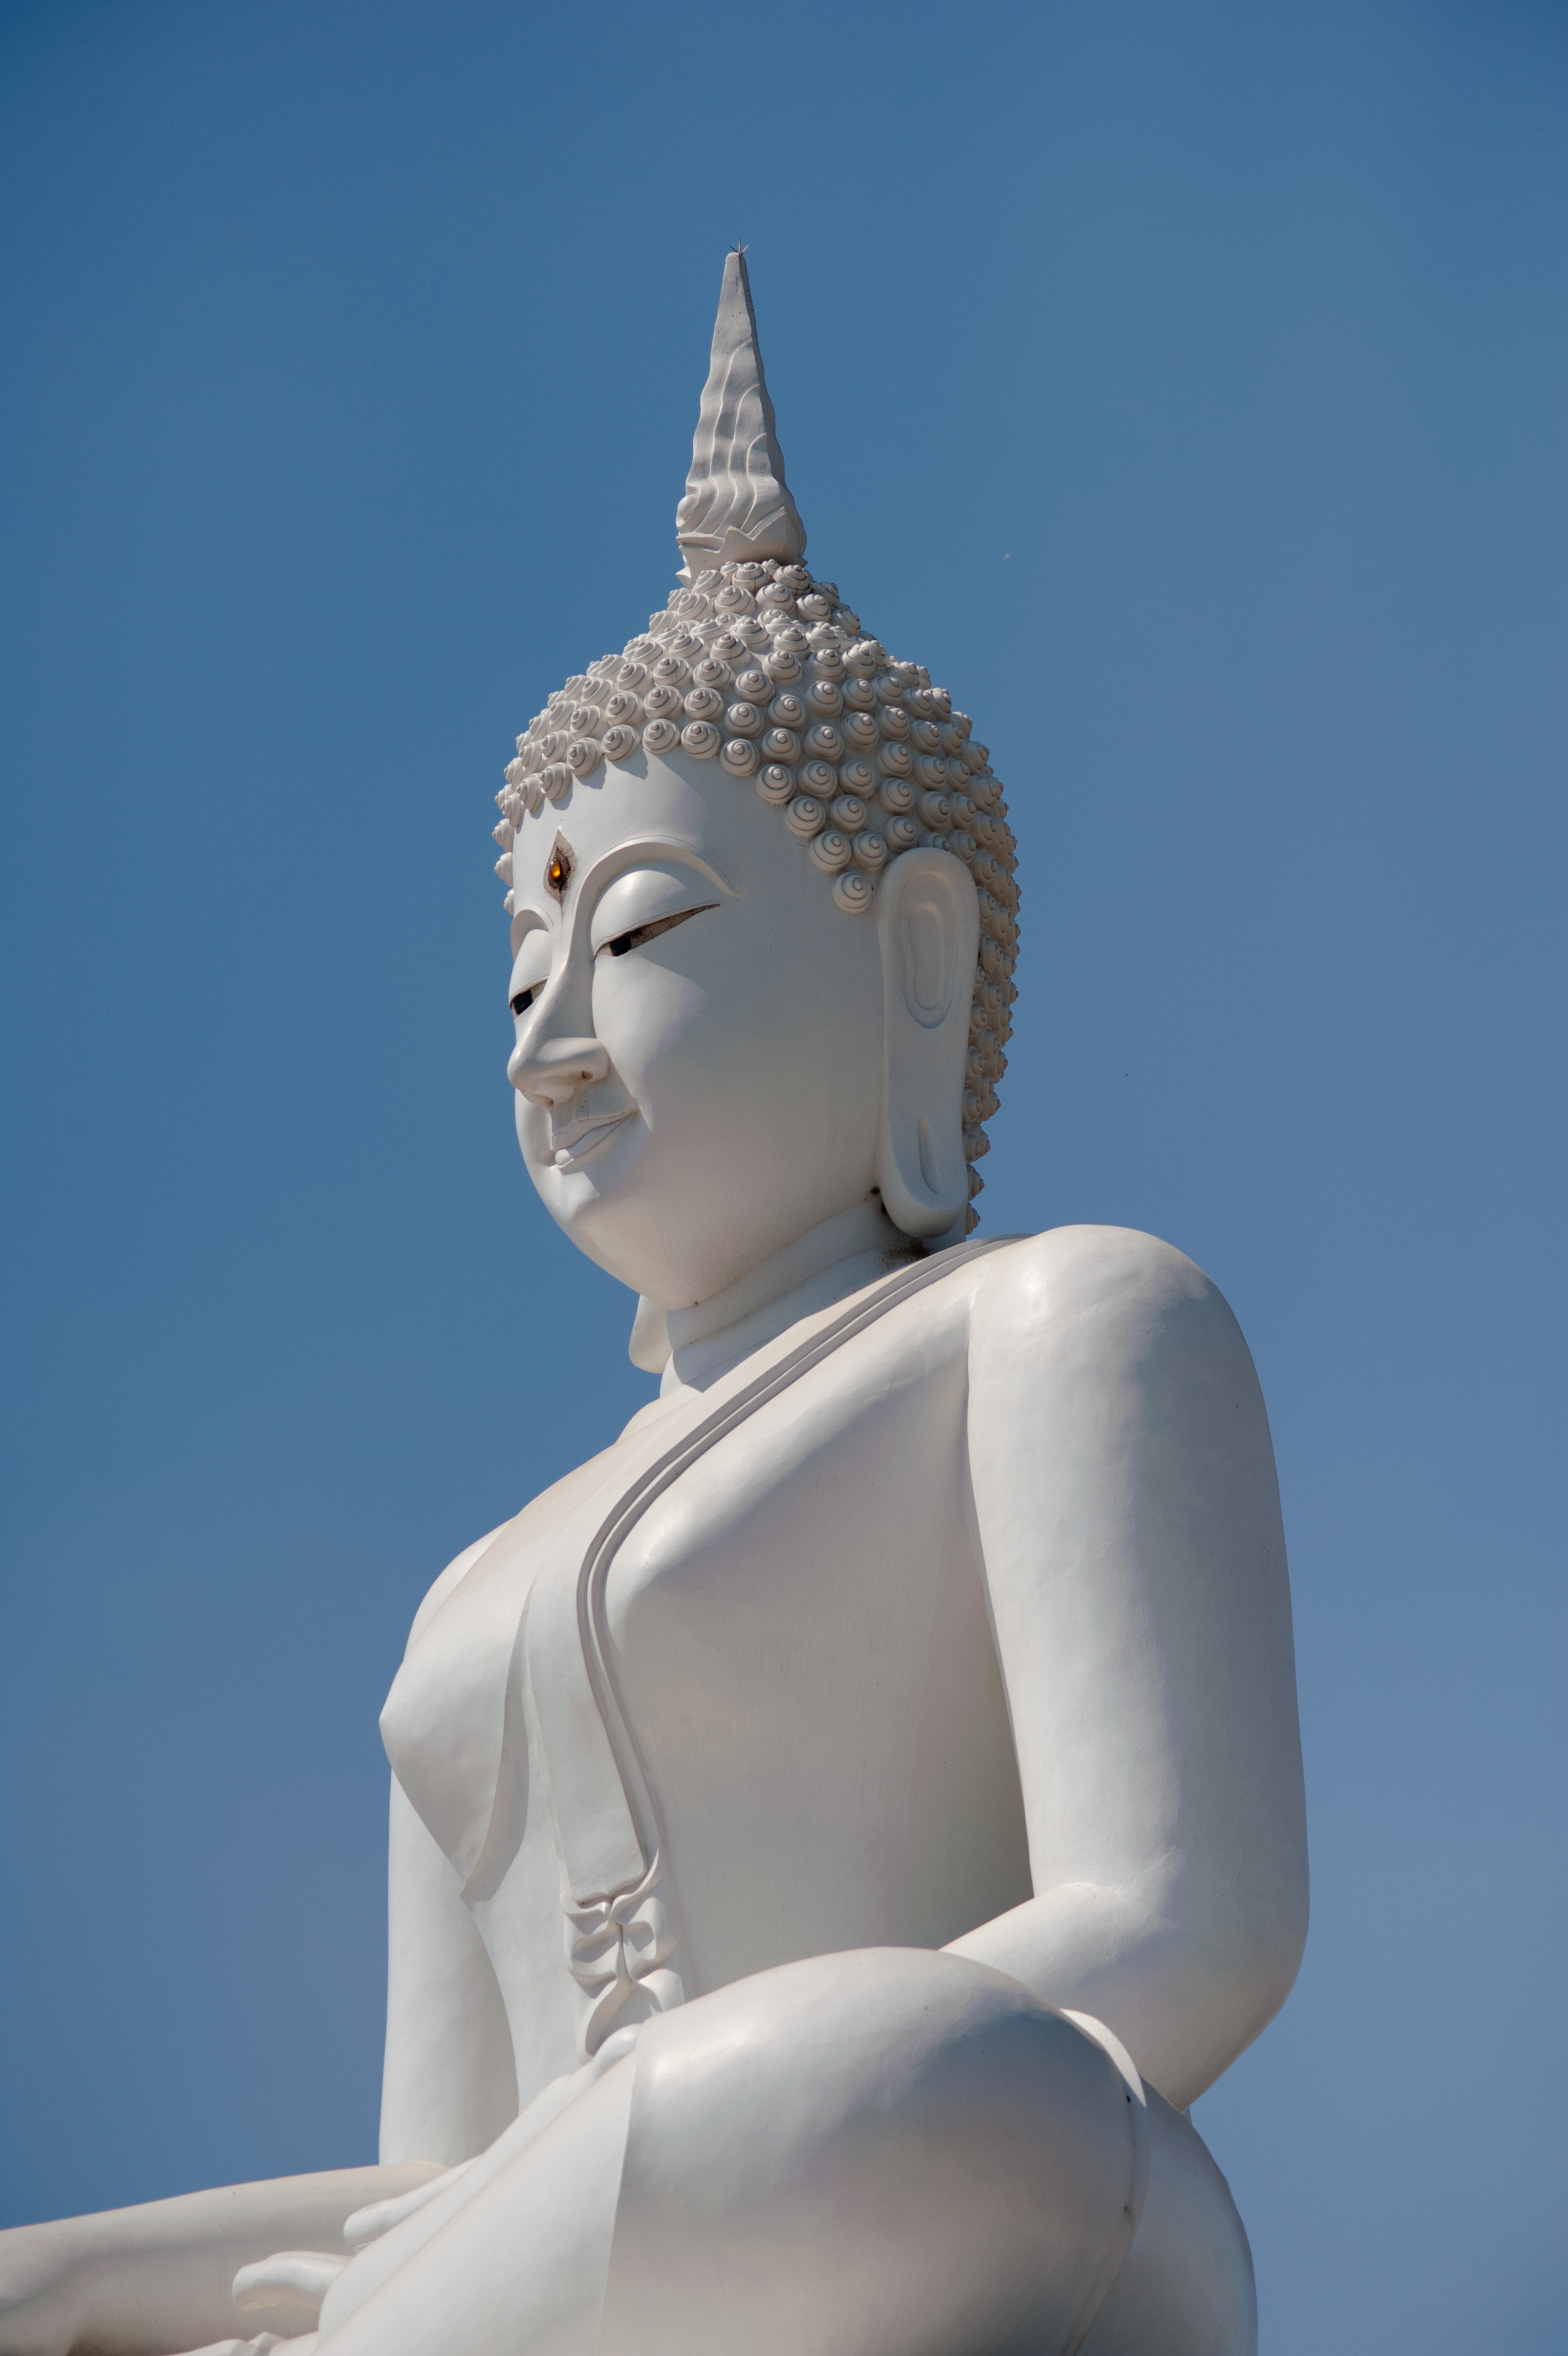
thailand, sculpture, statue, landmark, classical sculpture, place of worship, art, fictional character, temple, sky, monument, stone carving, meditation, building, wat, sitting, figurine